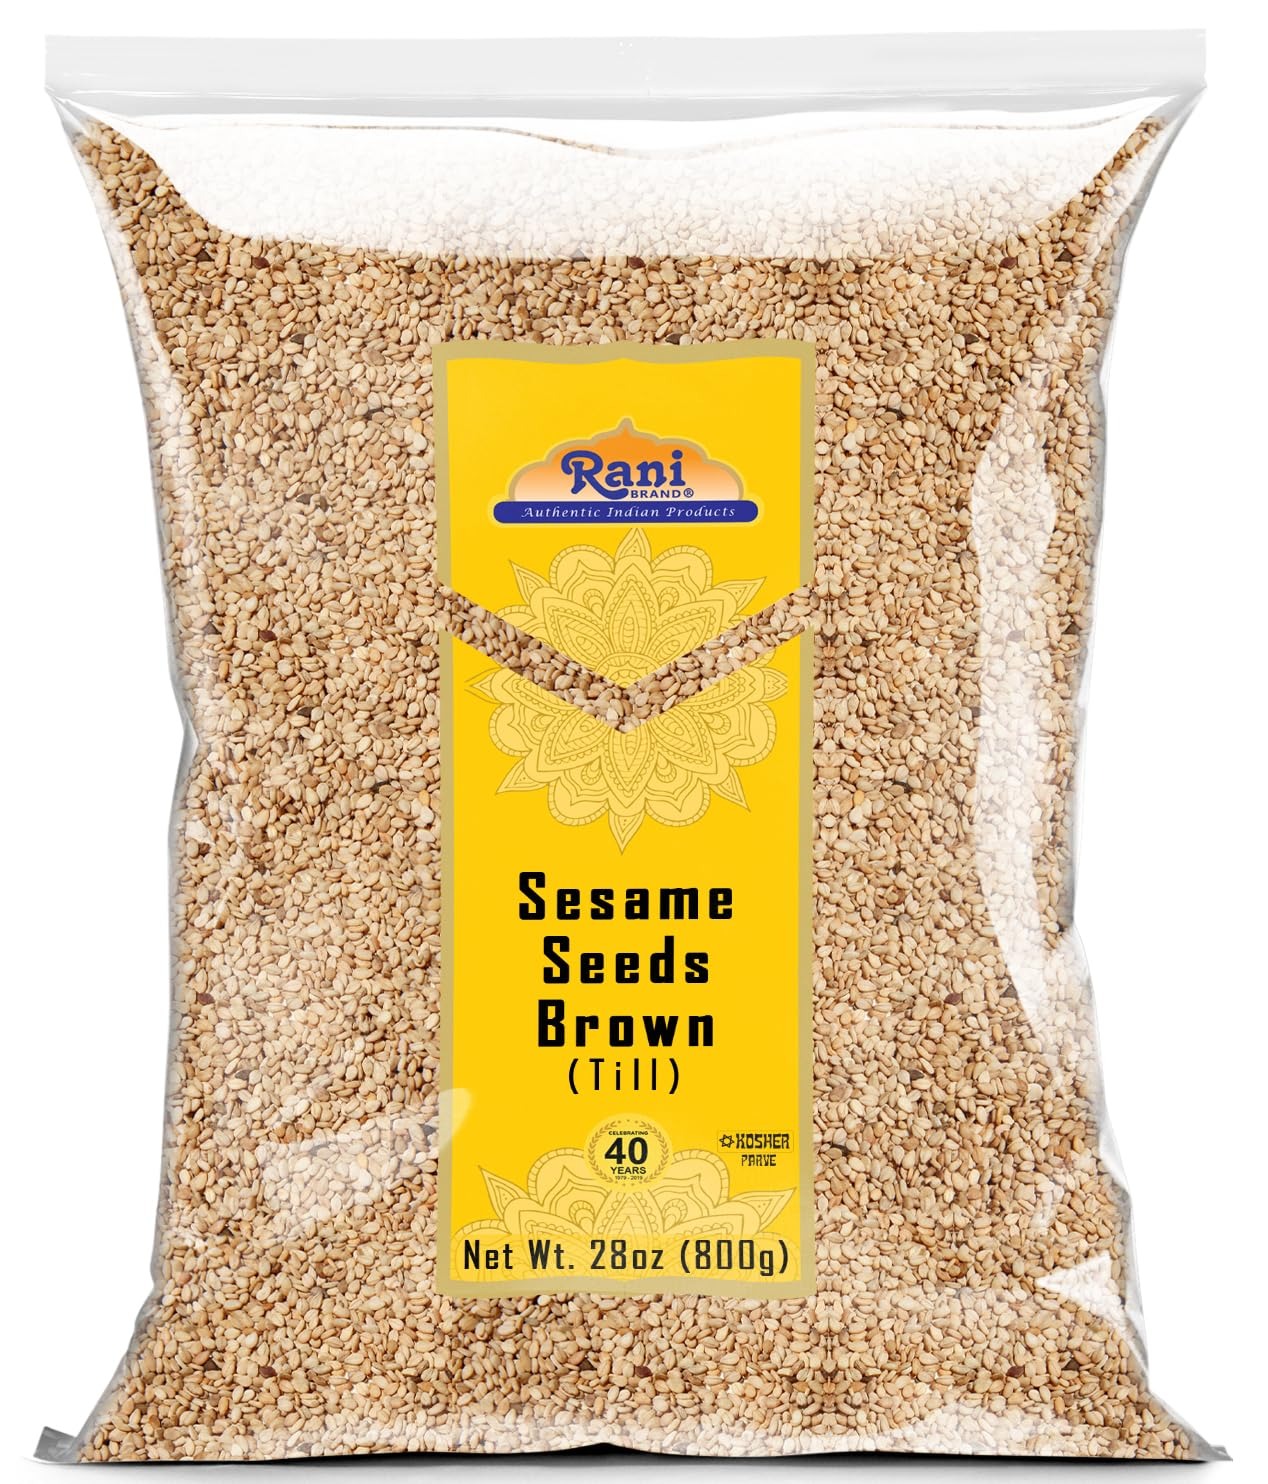
Item Name: Rani Sesame Seeds Whole Brown, Raw (Till) 28oz (800gm) ~ All Natural | Gluten Friendly | NON-GMO | Kosher | Vegan | Indian Origin
Bullet Point 1: You'll LOVE our Sesame Seeds Whole Brown, Raw by Rani Brand--Here's Why:
Bullet Point 2: ❤️Now KOSHER! 100% Natural, Non-GMO, No Preservatives, Vegan, Gluten Friendly, PREMIUM Gourmet Food Grade Seeds.
Bullet Point 3: ❤️Having a rich nutty flavor, sesame seeds are often baked or toasted to bring out a stronger almond-like flavor and aroma and make the seeds more evident in dishes.
Bullet Point 4: ❤️Rani is a USA based company selling quality foods for over 40 years, buy with confidence!
Bullet Point 5: ❤️Net Wt. 28oz (800g), Authentic Indian Product, Alternate Names: ⭐Till
Product Description: <p><strong>Rani Sesame Seeds:</strong>One of the initial oil seeds known to humankind, sesame seeds have been widely employed in culinary as well as their traditional health benefits. Sesame plant is a tall annual herb in the Pedaliaceae family, which grows extensively in Asia, particularly in Central Asia. It is also one of the chief commercial crops in Nigeria, Sudan and Ethiopia.</p> <p><strong>Scientific name:</strong> Sesamum indicum. <p><strong>Used commonly:</strong> to make homemade tahini, used to top on bagels, hamburger buns &amp; a staple in asian cooking</p>
Value: 28.0
Unit: Ounce

Price: 14.49